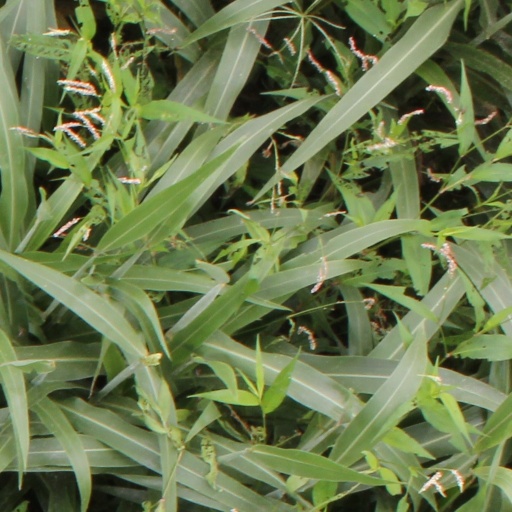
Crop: sorghum